Alcohol (drug)

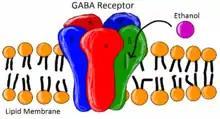
Ethanol binding to GABA receptor

Discontinuation of alcohol after extended heavy use and associated tolerance development (resulting in dependence) can result in alcohol withdrawal. Alcohol is one of the more dangerous drugs to withdraw from. Alcohol withdrawal can cause confusion, paranoia, anxiety, insomnia, agitation, tremors, fever, nausea, vomiting, autonomic dysfunction, seizures, and hallucinations. In severe cases, death can result.